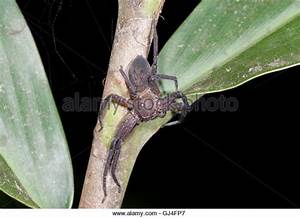
Label: ragno